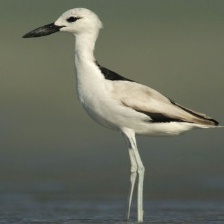
Species: CRAB PLOVER
Scientific name: DROMAS ARDEOLA